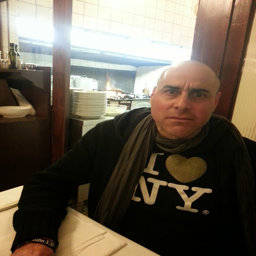
he 's totally wearing an i <3 shirt .